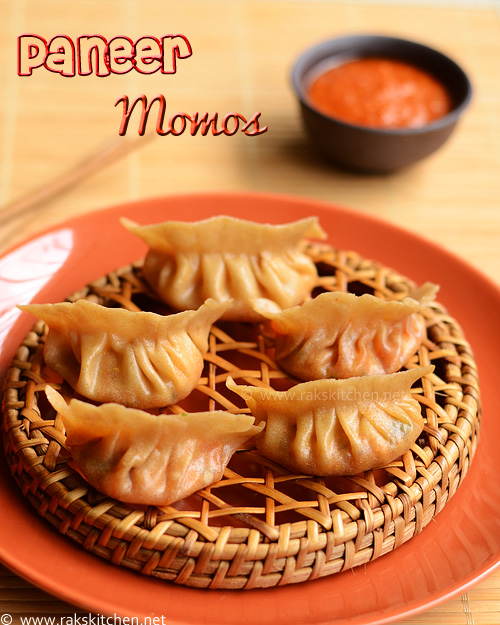
Dish: momos